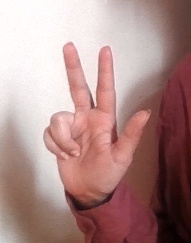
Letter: al